WrestleMania 31

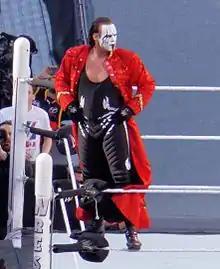
Sting's debut match in WWE resulted in a loss to Triple H.

At Survivor Series, Sting made his first WWE appearance in the main event Survivor Series elimination match, attacking Triple H and aiding Dolph Ziggler in pinning Seth Rollins, giving Team Cena the win and causing The Authority to be out of power, which was a secondary stipulation of the match. On the January 19 episode of "Raw", Sting made his "Raw" debut, appearing backstage during the main event, a 3-on-1 handicap match between Cena and the team of Big Show, Kane, and Rollins. The lights in the arena darkened as Sting entered the stage and gestured to The Authority at ringside. The distraction allowed Cena to pin Rollins for the win, which reinstated the jobs of the recently (kayfabe) fired Ziggler, Ryback, and Erick Rowan. On January 26, Triple H challenged Sting to a "face-to-face" confrontation at Fastlane. On the February 9 episode of "Raw", Triple H again called Sting out to accept his challenge. The lights went out, and a group of Sting impersonators appeared around the arena and inside the ring, illuminated by spotlights, while a video message of Sting accepting Triple H's challenge played on the TitanTron. At Fastlane, the two brawled until Sting got control of Triple H. Sting then pointed to the WrestleMania sign in the rafters with his signature baseball bat, issuing a challenge, which Triple H accepted. Later that night, the match was confirmed.